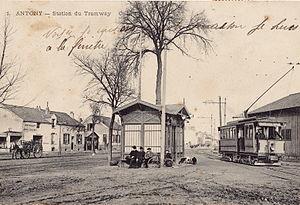
Carte postale ancienne éditée par CLC, n°1 :ANTONY - Station du Tramway
L'Arpajonnais était un chemin de fer secondaire sur route reliant Paris à Arpajon, mis en service en 1893-1894 et supprimé en 1937. Il assurait par emprunt des voies des tramways urbains la desserte des halles de Paris.